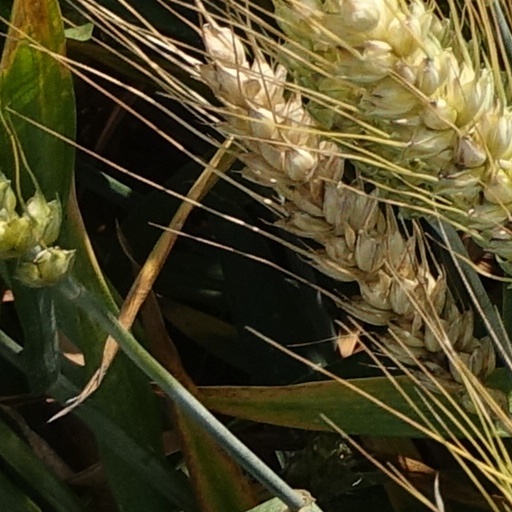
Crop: wheat